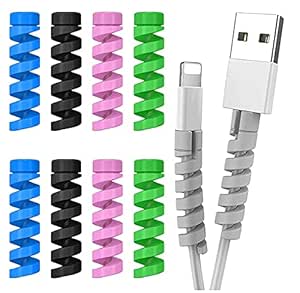
Gizga Essentials Spiral Cable Protector Cord Saver for Mac Charger
Category: Electronics
Price: 119 (list price: 299)
Rating: 4.1 (5,999 ratings)
About this product: WIDELY USE - SPIRAL TUBE CHARGING CABLE PROTECTOR are designed with highly flexible silicone and can be used as phone charger cord protector and phone charger saver to completely protect cables for all devices including, cell phones, computers, laptops, apple / android watches, lightning cables, pc’s, the list goes on and on.|EASY INSTALL - Besides protecting all Your USB cables / cords, SPIRAL TUBE CHARGING CABLE PROTECTOR feels surprisingly nice and is fun to install on any wires end. Use it as your headphone cord protector or charger cable cover. Simply touching it can relieve your stress too! Yet, even better, the Lightning Cable Protector looks super cool. It doesn’t get any better than this!|DURABLE - Works with virtually all computer and cellphone cables. You can even use it in almost anything like as pet cable protector, chewsafe cord protector, cord protectors from pets, wire protector from pets and as a wire protector tubing for phone and computer cables. These cable protectors can protect wires and power cords from dirt, frays, tangles and knots.|PROTECT CABLES - Spiral Tube charging Cable protector is your permanent fix to all those damaged lightning cables. It perfectly works as a cable strain relief or a critter cord so you won't have to deal with cable repair or iphone cable repair and frayed wire repair. Wrap the cable protector onto Your preferred cable as an iphone charger end piece. SPIRAL TUBE CHARGING CABLE PROTECTOR will wrap around any wire just like a protective sleeve would but with more mobility.